Army Cadet Force

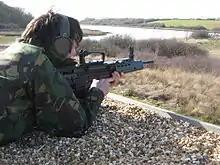
A Cadet Fires the L98A1 GP Rifle

Most British counties have centralised cadet forces that make up the ACF as a national whole. The counties, or sectors in London, are generally split into companies, each of which includes several detachments, the name given to a unit of cadets that parade in a particular town or village. Some battalions or Counties are affiliated with a certain Regiment or Corps within the British Army, and wear their insignia including cap badge, colour of beret and stable belt subject to individual County/Area regulations. In other battalions or counties each detachment is individually affiliated to a Regiment or Corps within the British Army. Detachments are usually called by the name of the place in which they are based or those attached to schools may use the name of the school.